Heinrich Gottfried Piegler

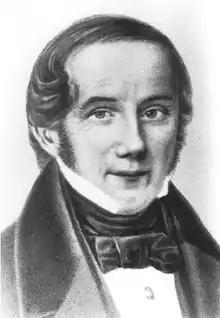
Heinrich Gottfried Piegler (1797 - 1849)

Gottfried Piegler's great success prompted his sovereign, Prince Heinrich LXII Reuss j.L., to appoint him as "Court Commissar" by decree of 30 December 1847 "in recognition of the merits he had acquired by founding a new branch of industry in the town here".